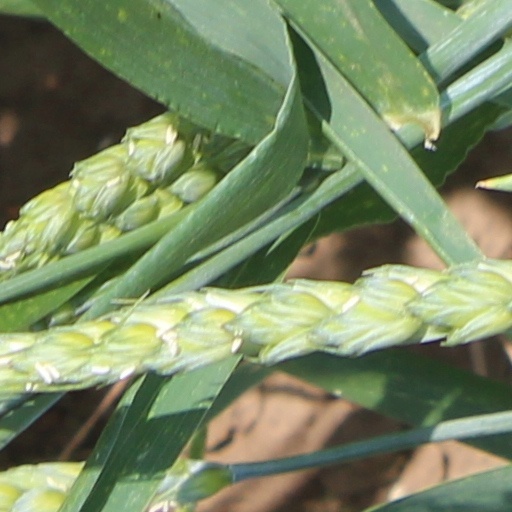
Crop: wheat